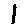
Label: 1